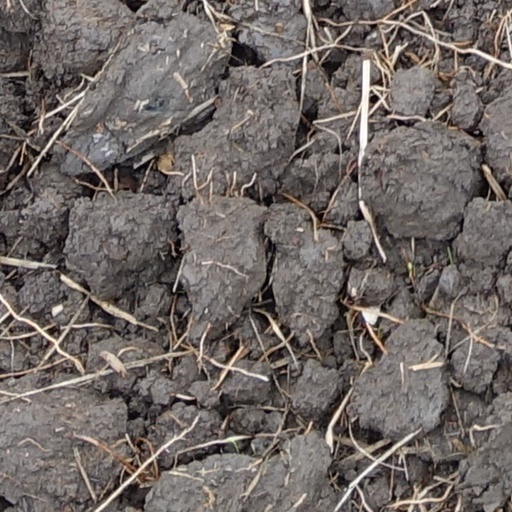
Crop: wheat